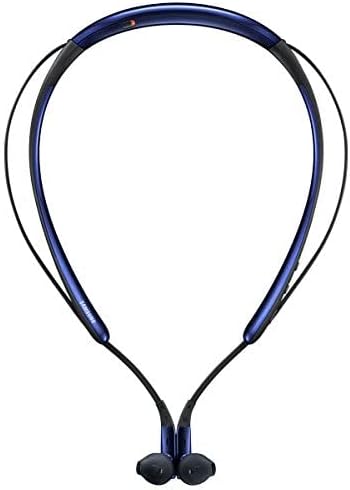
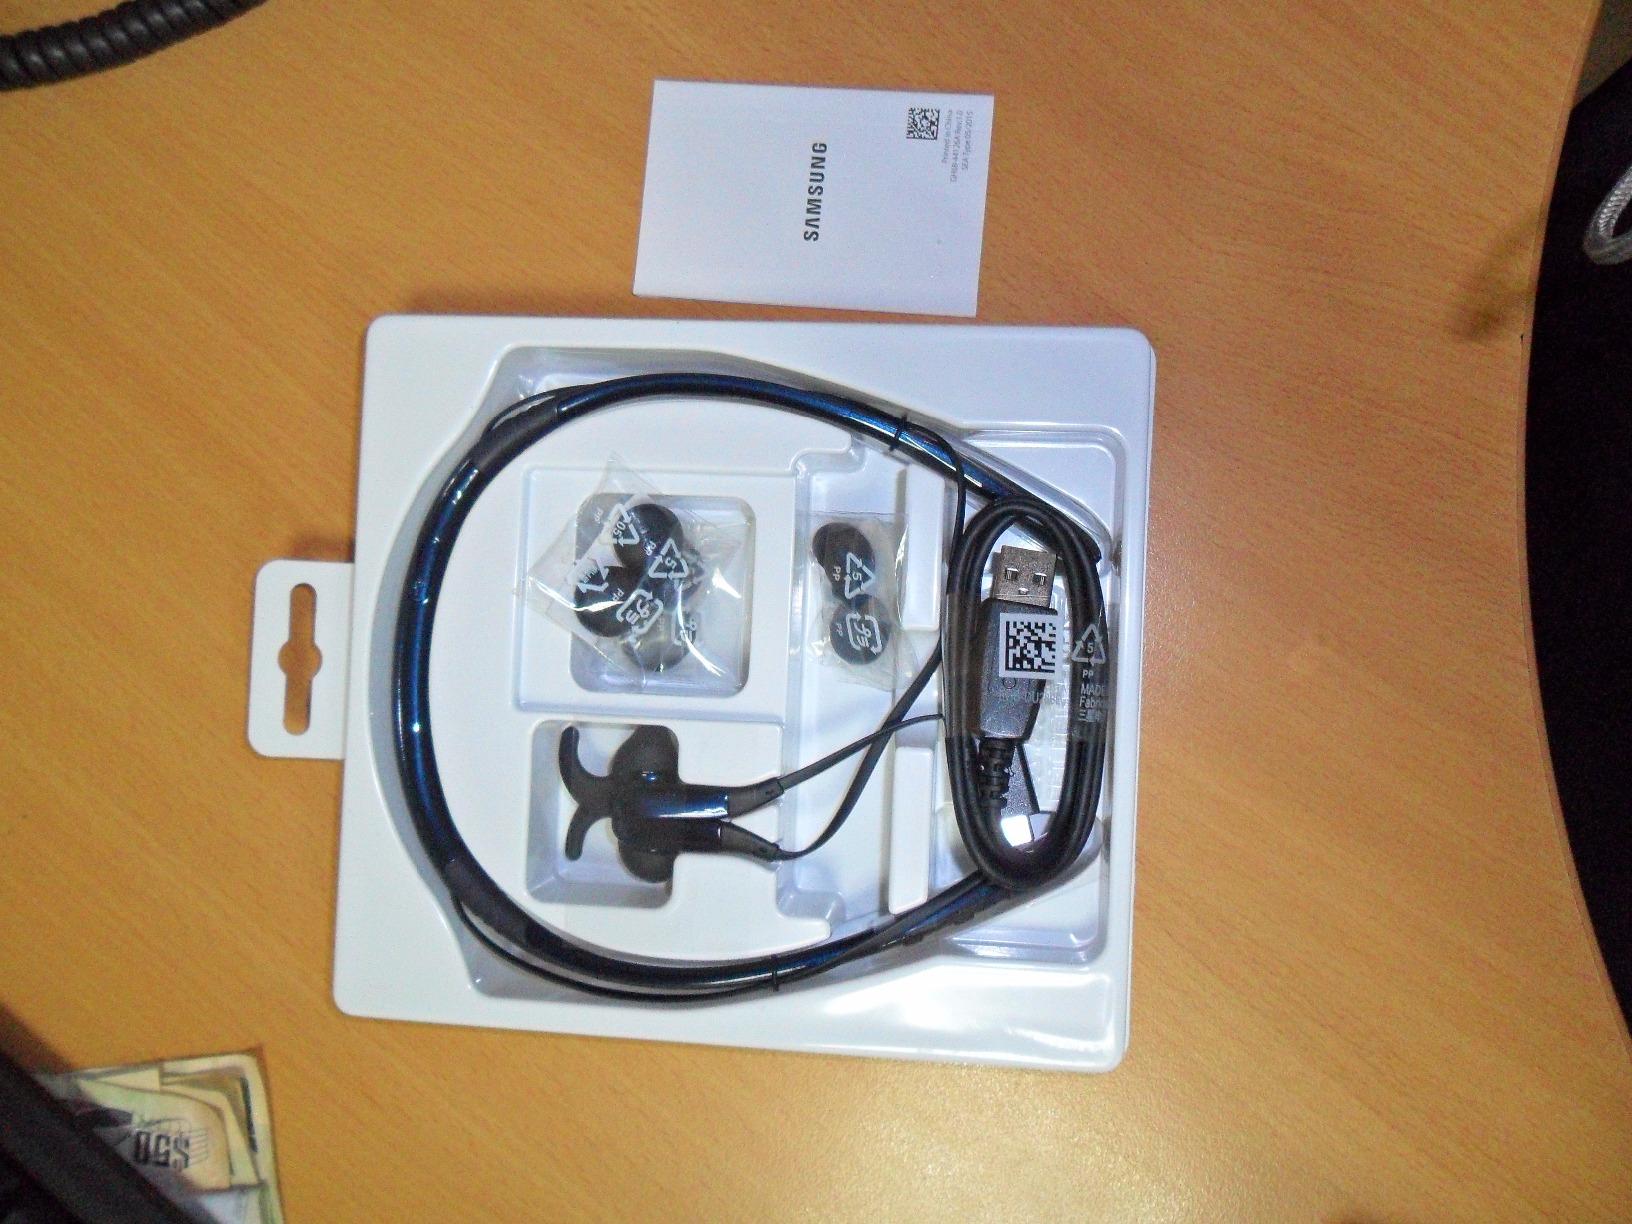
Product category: headphones
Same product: yes